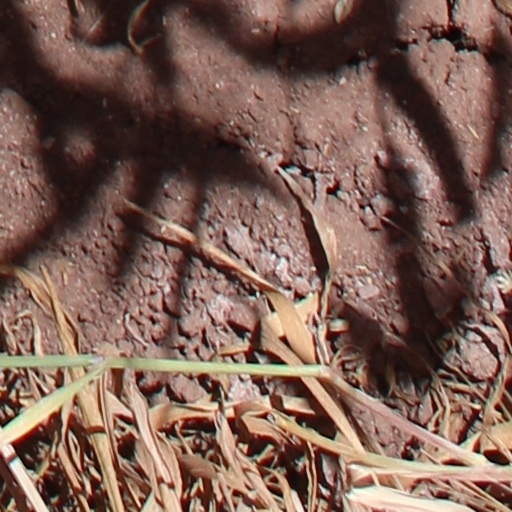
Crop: wheat